Question: Please indicate a possible affordance area of the banana that can be used for eating
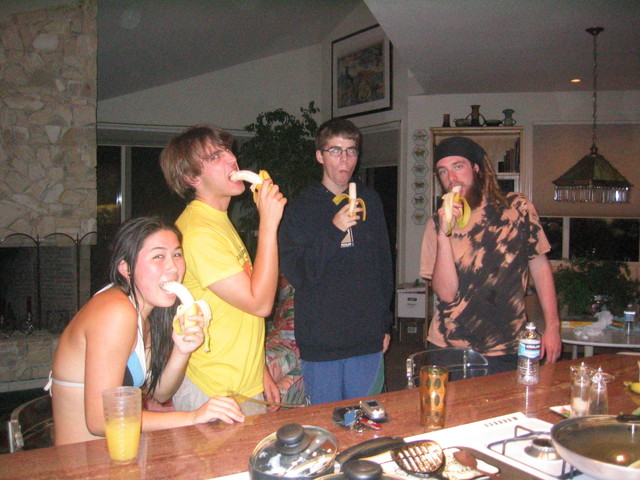
Answer: [439.5, 187, 471.5, 224]